Sky position (RA, Dec in degrees): 34.396, -0.2675
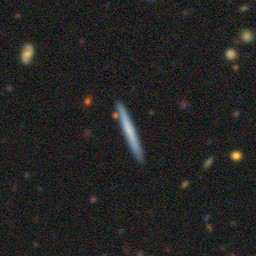
Galaxy morphology: Cigar Shaped Smooth Galaxies